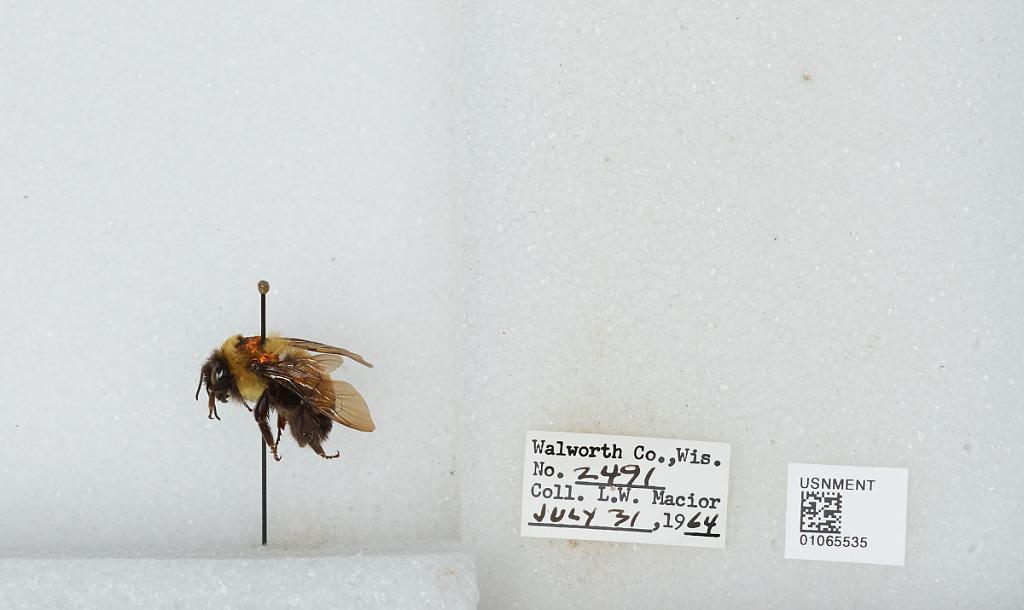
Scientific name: Bombus (Bombus) affinis Cresson
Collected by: L. Macior
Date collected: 1964-7-31
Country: United States
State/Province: Wisconsin
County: Walworth
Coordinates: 42.67, -88.54